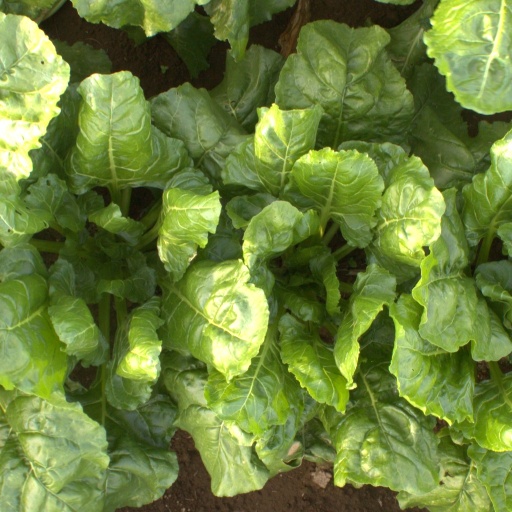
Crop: sugar beet